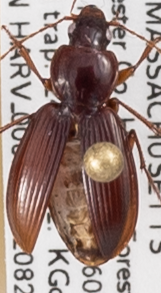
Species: Synuchus impunctatus
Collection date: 2022-08-24
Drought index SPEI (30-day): -1.578
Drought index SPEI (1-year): -1.01
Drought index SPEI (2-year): -0.454